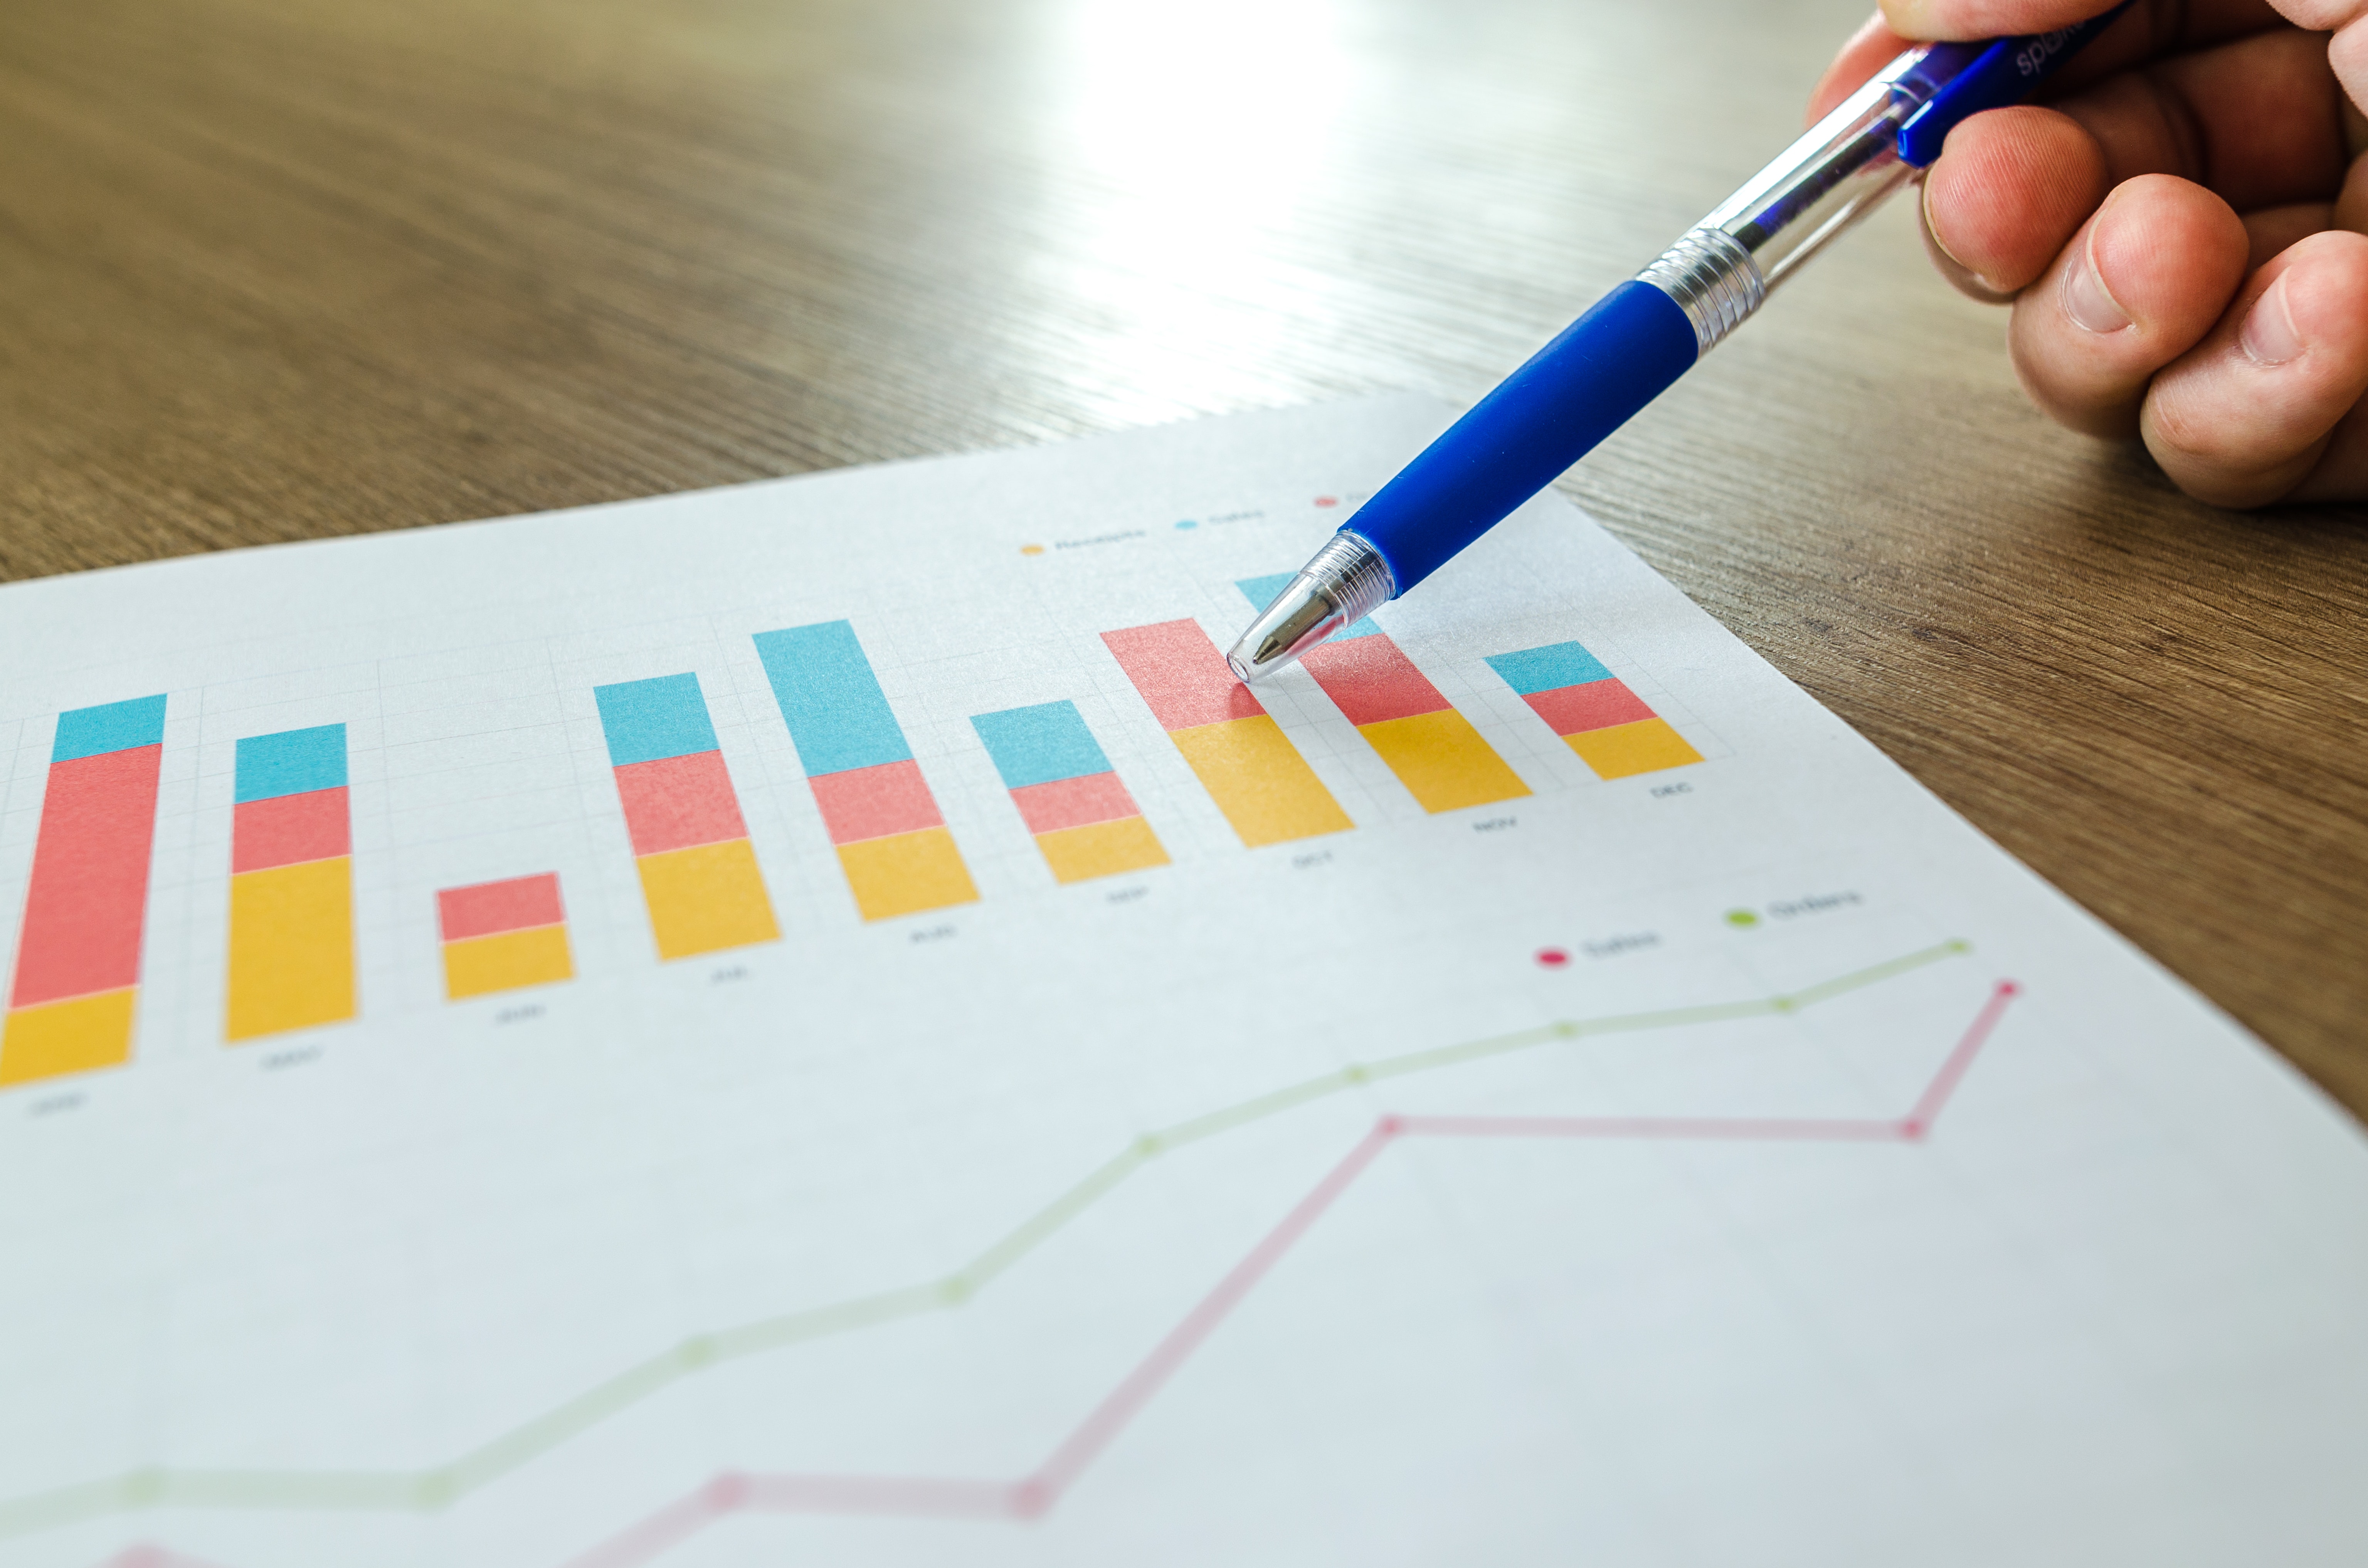
design, line, office supplies, hand, pattern, writing implement, drawing, pen, writing instrument accessory, writing, finger, paper, stationery, paint, pencil